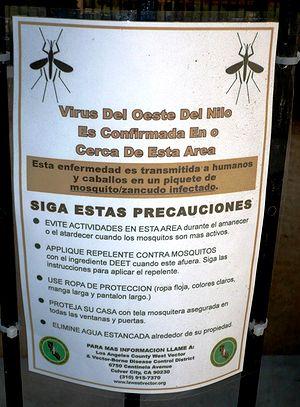
La fièvre du Nil occidental est l'infection provoquée par le virus du Nil occidental, généralement propagé par des moustiques. Asymptomatique dans 80 % des cas, l'infection peut cependant provoquer chez l'homme de la fièvre, des céphalées, une asthénie, des nausées, des vomissements, une éruption cutanée et une adénopathie. La forme grave se traduit par de fortes fièvres, une raideur de la nuque, un état de prostration, une faiblesse musculaire, des tremblements, des convulsions, pouvant évoluer en paralysie et coma. Les risques de complications sont accrus au-delà de 60 ans et en cas de problèmes de santé préexistants. Le diagnostic repose généralement sur le tableau clinique confirmé par des tests sanguins.